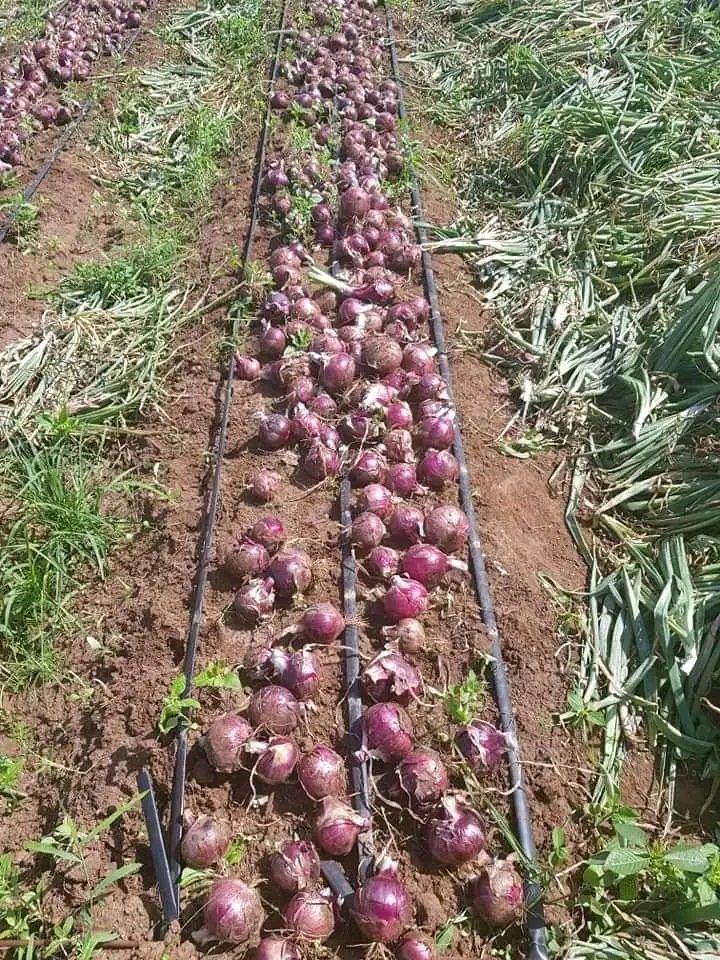
Ulimaji wa zao la vitunguu kwaajili ya biashara, ambavyo bado vipo shambani vikivunwa,ambapo vimekatwa miche ambayo huota kwenye vitunguu hivyo, vikiwa tayari kupelekwa masakoni kwaajili ya kuuzwa.